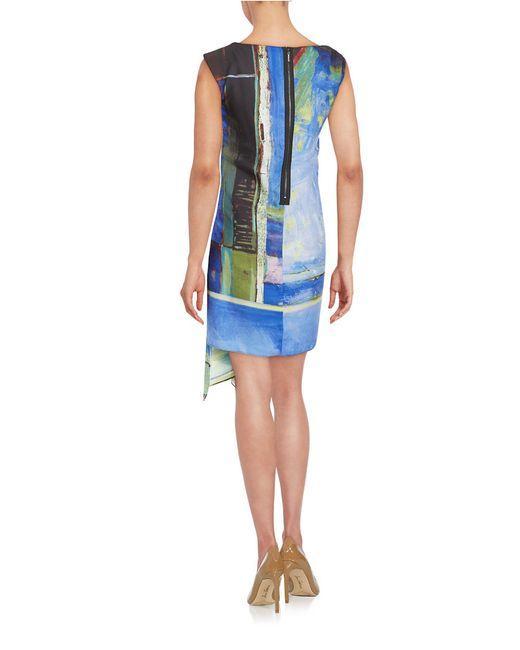
blau bedrucktes ärmelloses asymmetrisches Minikleid